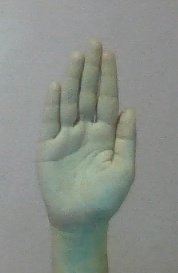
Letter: seen